Peabody action

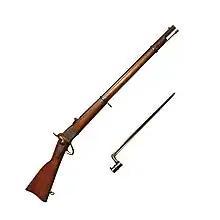
Peabody rifle, model 1867, cal .41 (10.4 mm) Swiss. On display at "Musée Militaire Vaudois", 1110 Morges, Switzerland.

The Peabody action was developed by Henry Oliver Peabody (13 May 1826 Boxford, Massachusetts – 28 June 1903 Hull, Massachusetts) from Boston, Massachusetts, and was first patented on July 22, 1862. While the Peabody was not perfected in time for the American Civil War, a few were entered in the trials of 1864 with favorable reports.